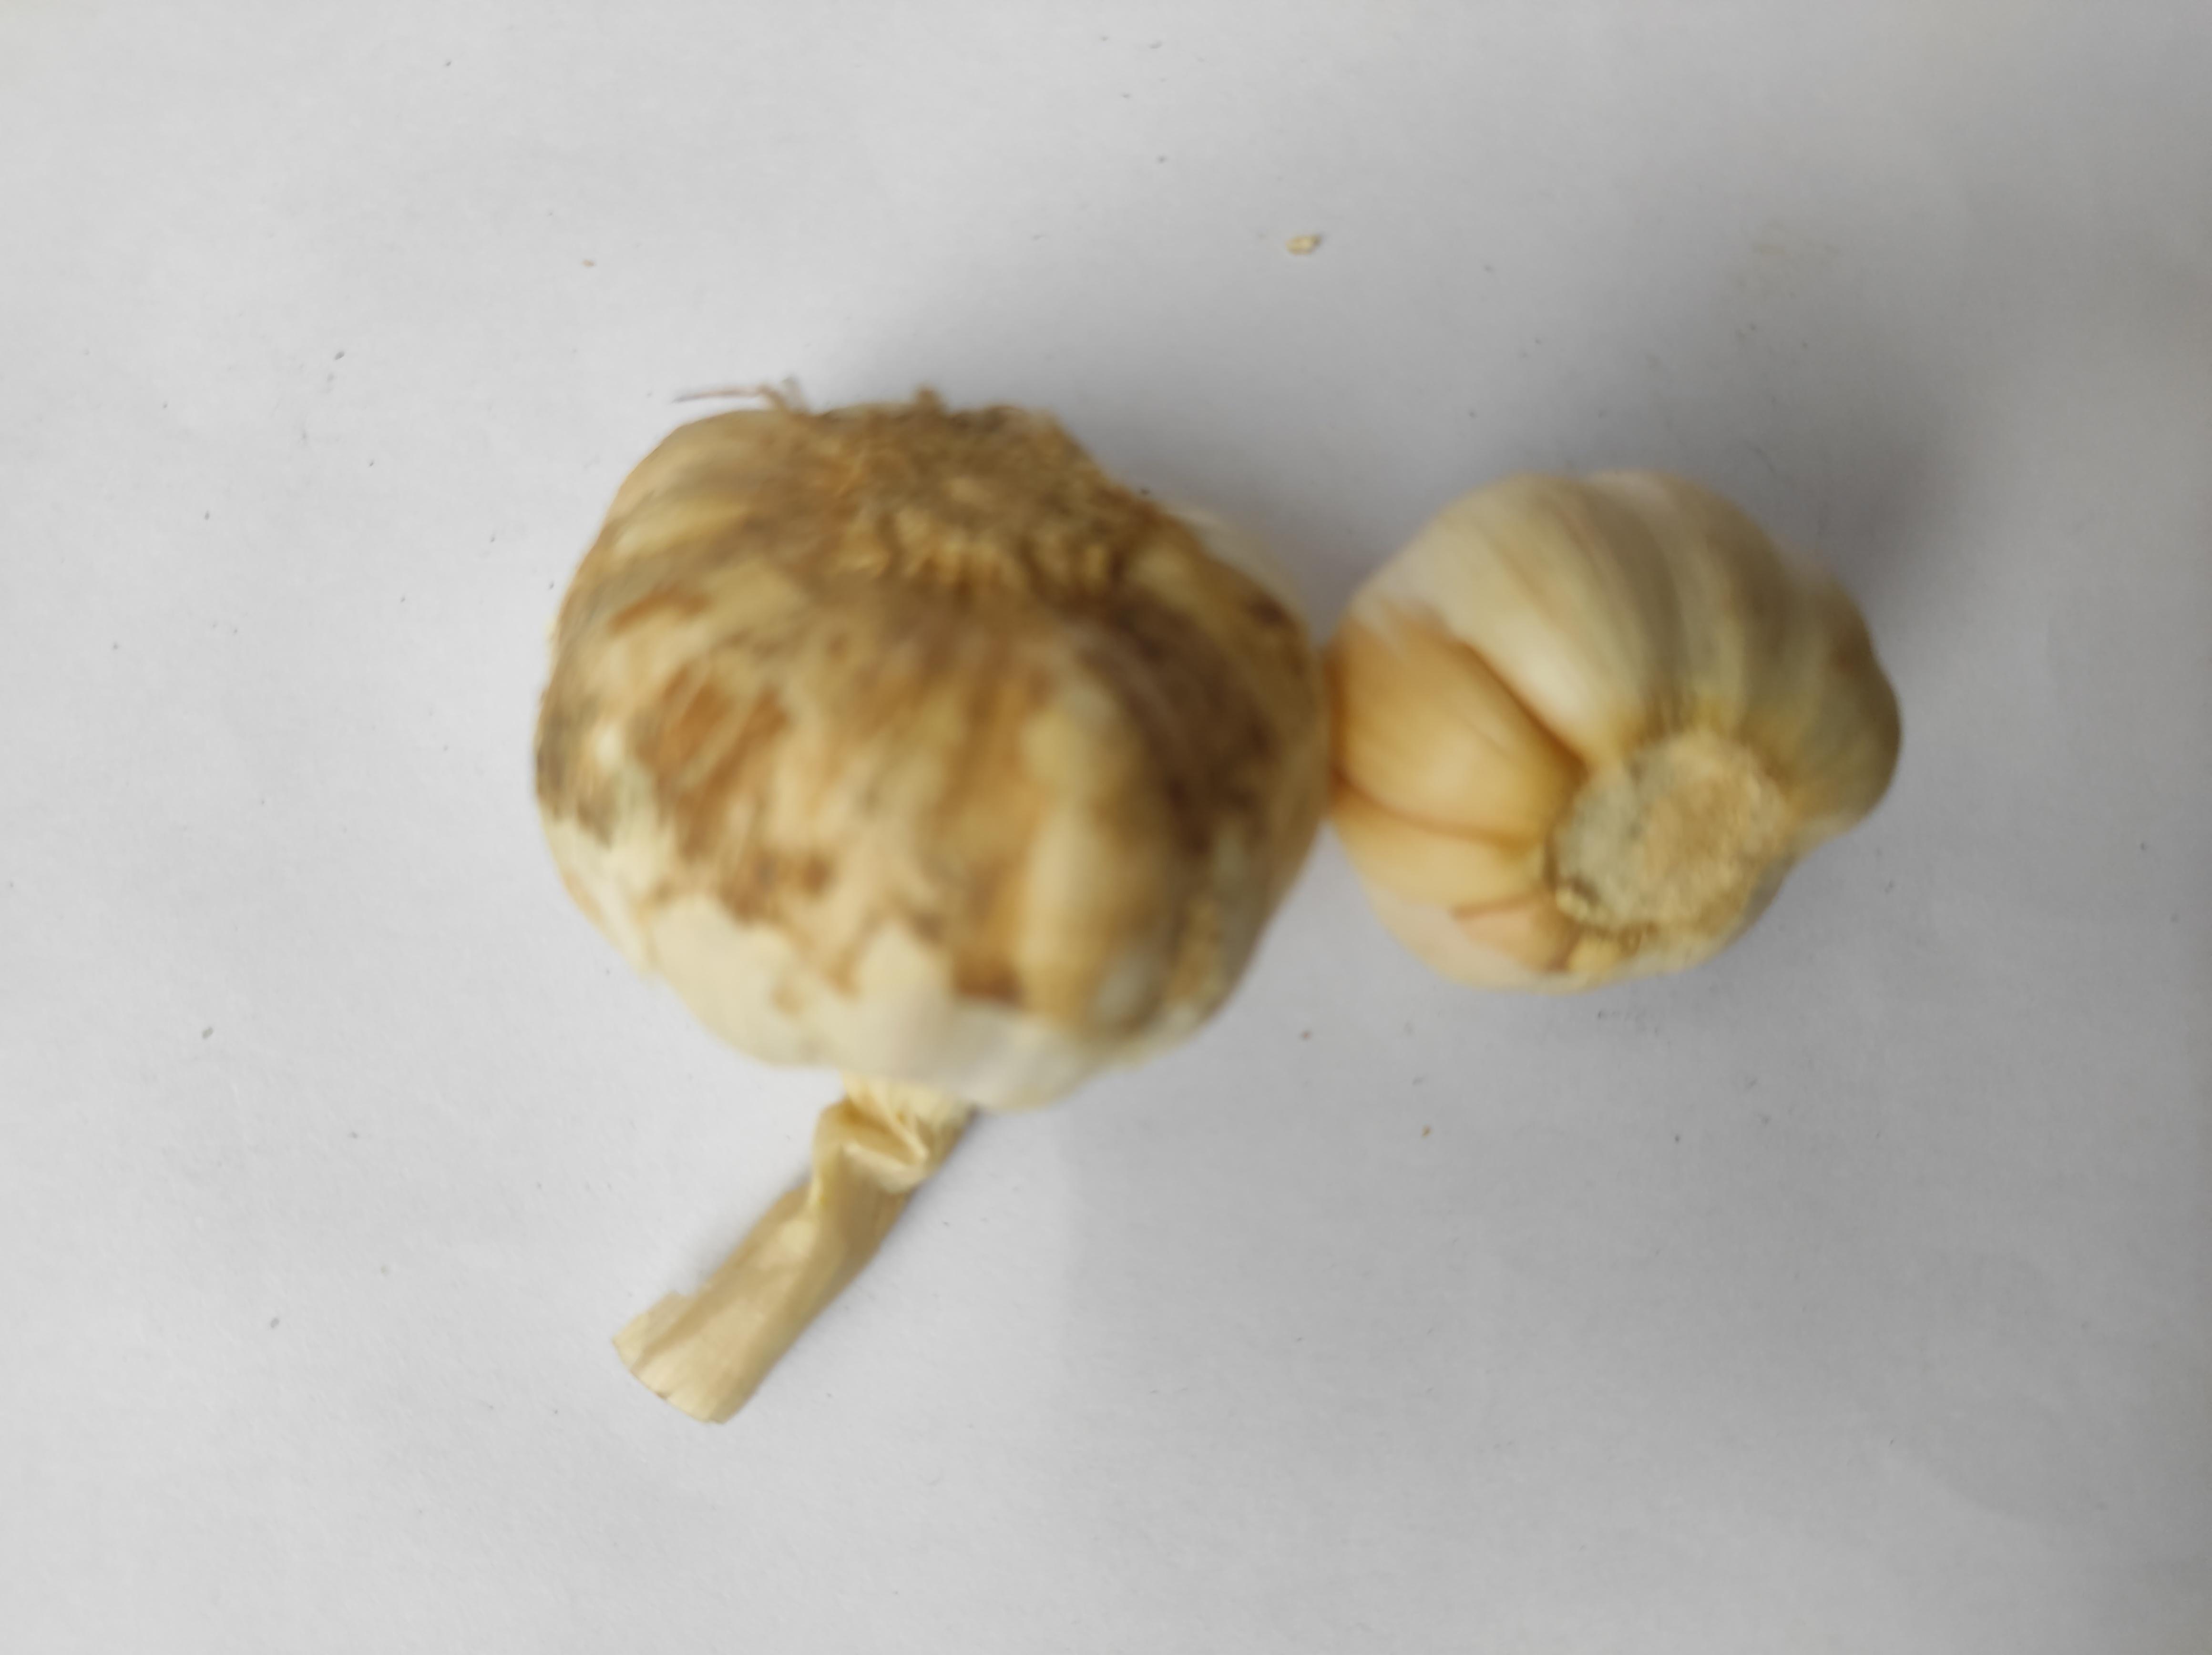
Label: Garlic